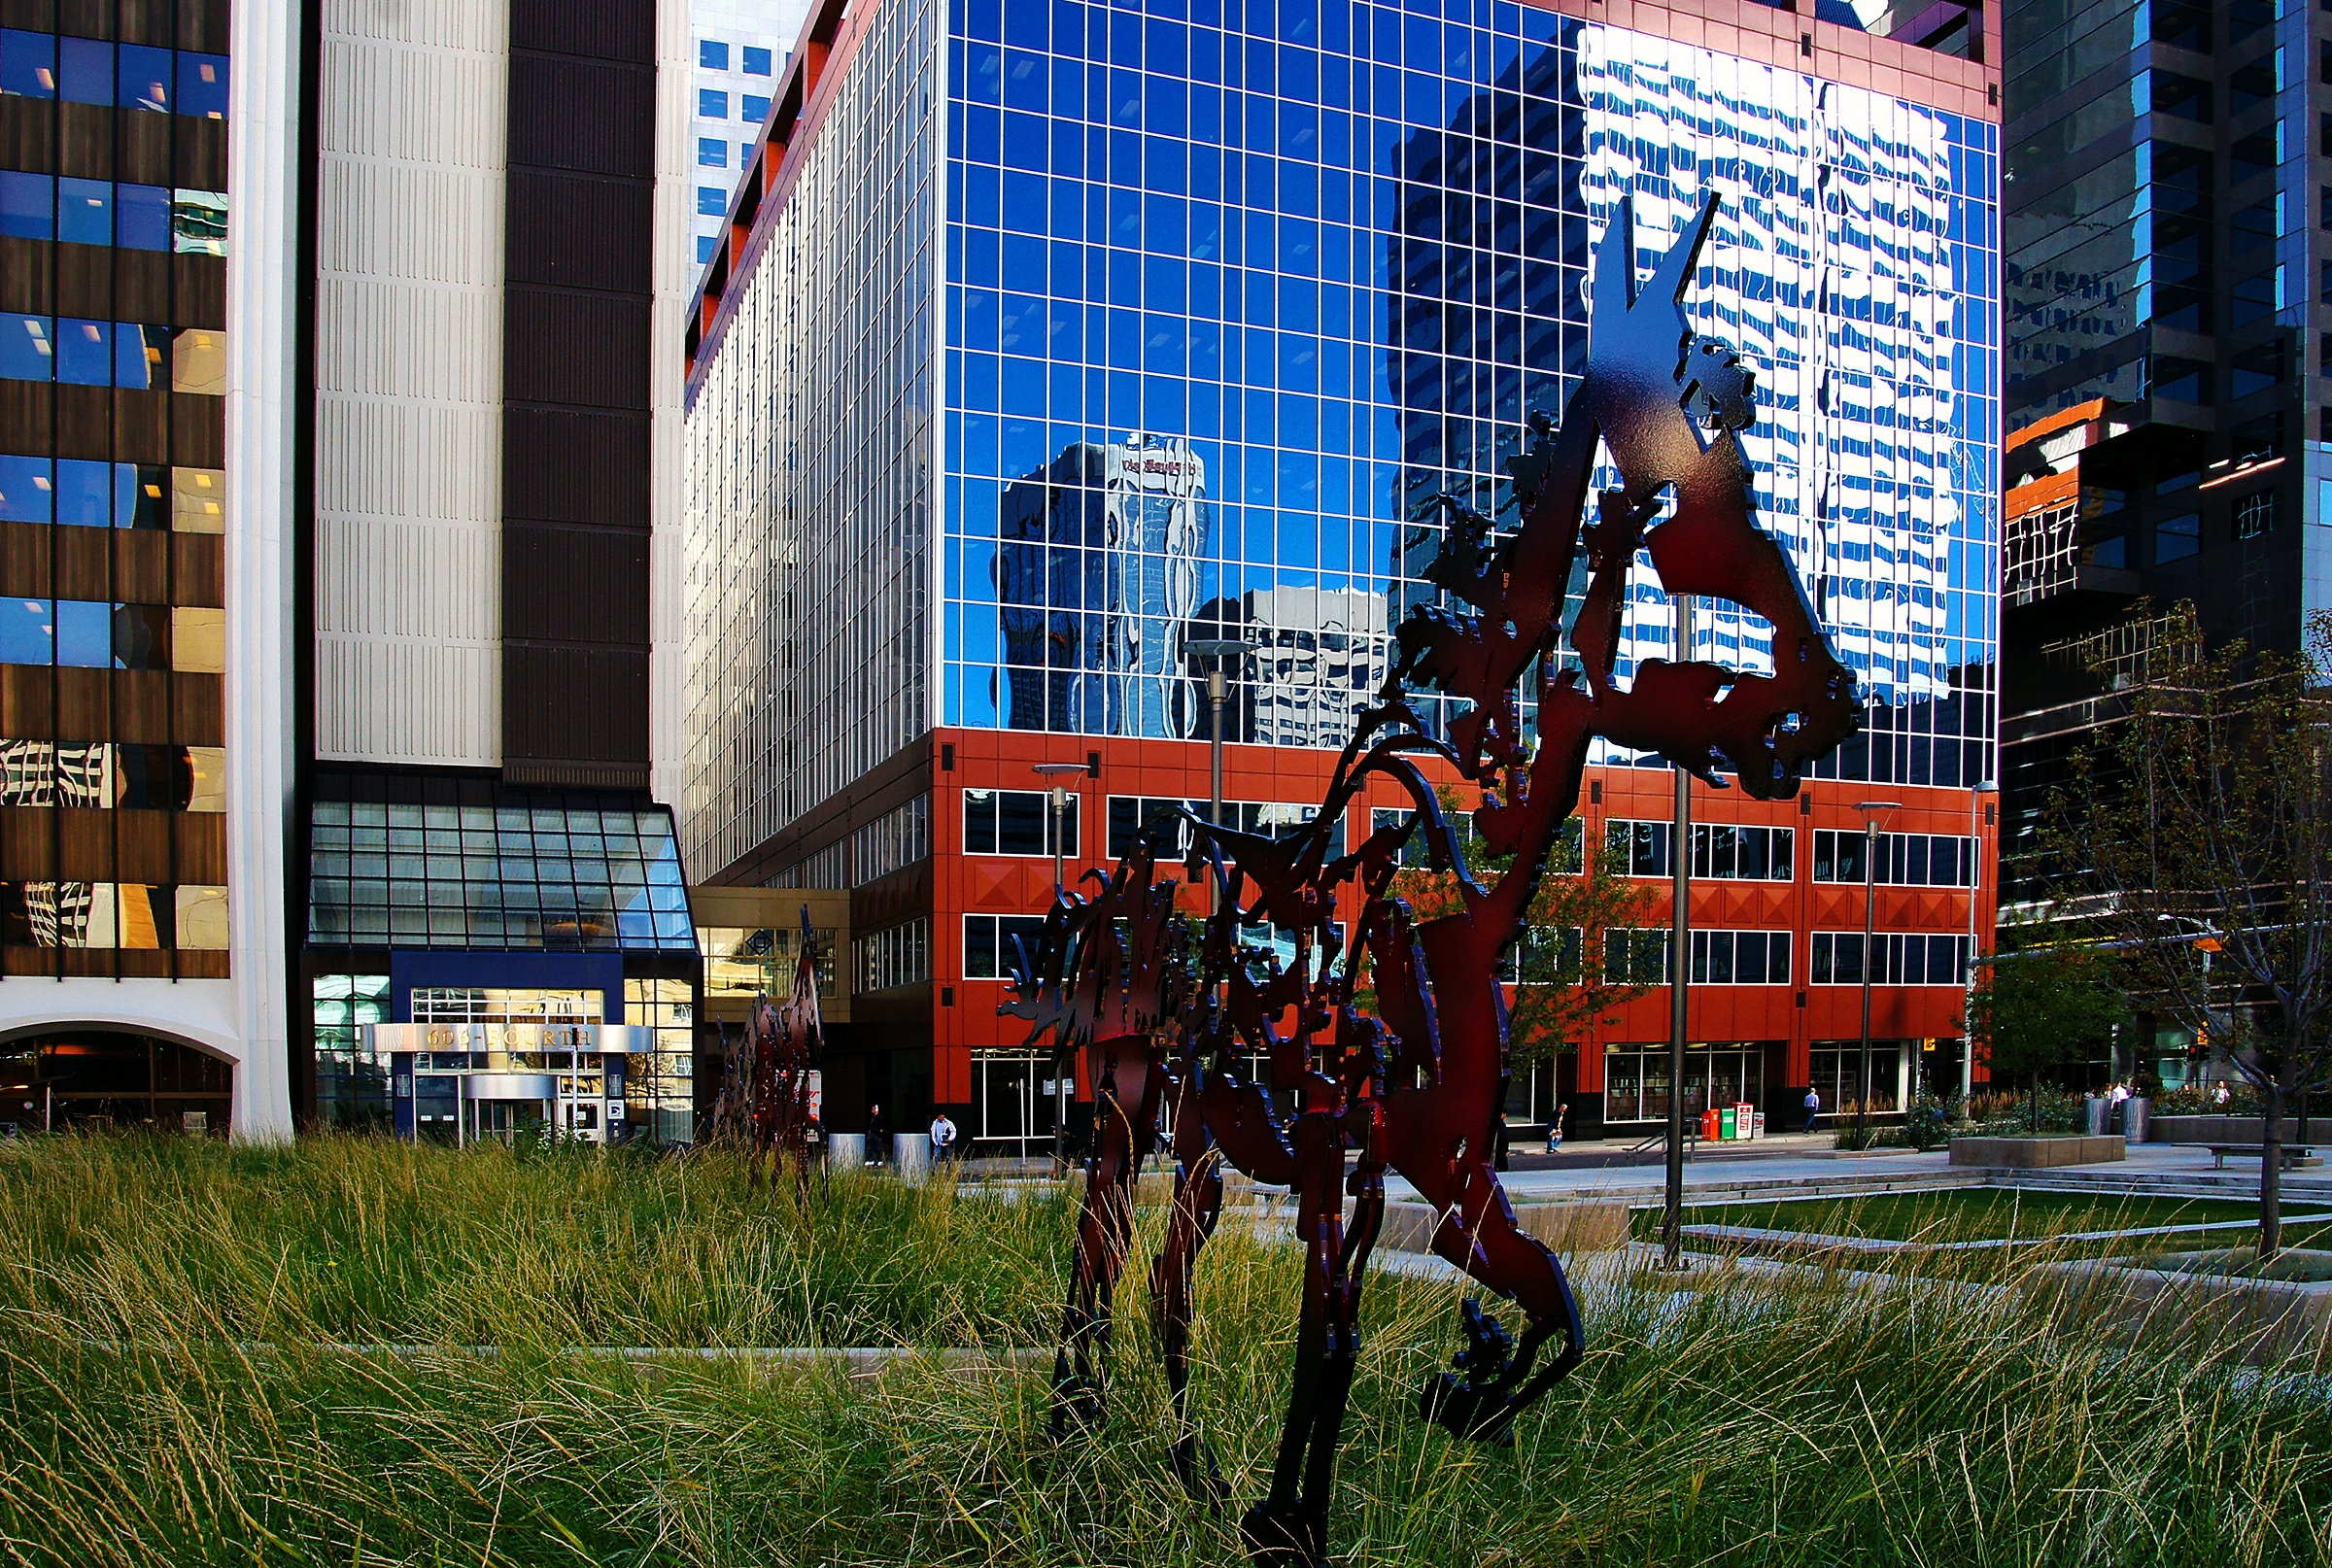
road, street, city, cityscape, downtown, horses, art, culture, publicart, sonyalpha, calgary, sonydslra580, tamron18270mmpzd, joefafard, doremefasolsid0, metropolis, urban area, human settlement